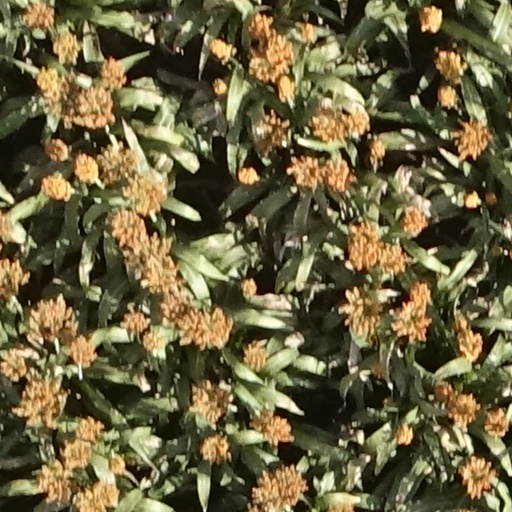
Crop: sorghum